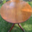
Label: table